Ethanol fuel

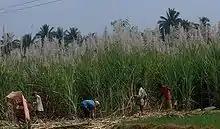
Sugar cane harvest

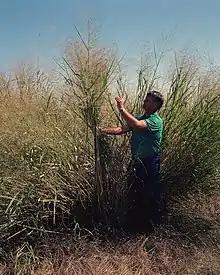
Switchgrass

About 5% of the ethanol produced in the world in 2003 was actually a petroleum product. It is made by the catalytic hydration of ethylene with sulfuric acid as the catalyst. It can also be obtained via ethylene or acetylene, from calcium carbide, coal, oil gas, and other sources. of petroleum-derived ethanol are produced annually. The principal suppliers are plants in the United States, Europe, and South Africa. Petroleum derived ethanol (synthetic ethanol) is chemically identical to bioethanol and can be differentiated only by radiocarbon dating.